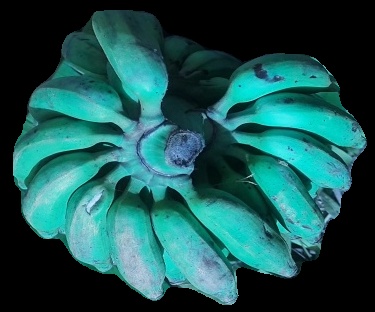
Variety: elakki-bale
Grade: grade3